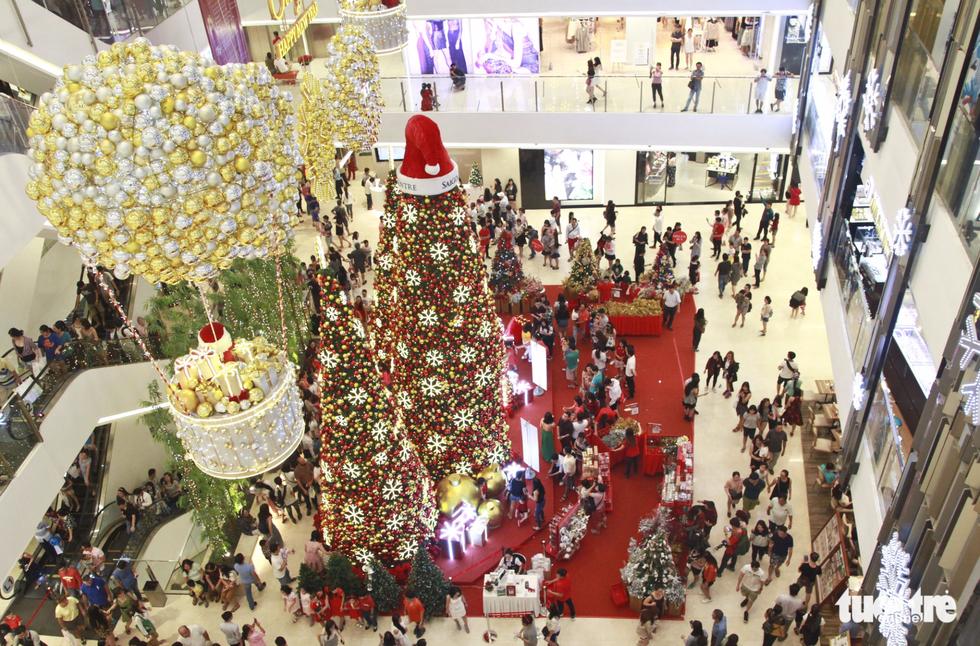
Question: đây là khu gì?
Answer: đây là một trung tâm thương mại